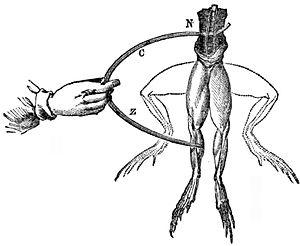
Ignaz Paul Vital Troxler est un philosophe, médecin et ophtalmologue suisse de langue allemande. On lui doit notamment la découverte de l'effet Troxler en ophtalmologie et il est le premier auteur à forger le terme de « préconscient » pour qualifier les aspects inconscients de la vie psychique. D'après lui, toute philosophie authentique doit commencer par une « anthropologie » afin de révéler dans la nature même de l'homme celle de l'univers tout entier. Cette anthropologie doit ensuite se convertir en une « anthroposophie », forme d'élévation spirituelle de l'homme.
La philosophie romantique, ou romantisme philosophique, est un courant de pensée qui apparaît à la fin du XVIIIᵉ siècle en relation avec le romantisme allemand. Ce mouvement, à la fois culturel, intellectuel et religieux, vise à reprendre tous les discours et toutes les activités intellectuelles à l'intérieur des formes artistiques et symboliques d'expression. À l'encontre du rationalisme, la philosophie romantique valorise la sensibilité et l'imagination, considérées comme d'authentiques approches de la vérité. Elle s'appuie essentiellement sur la méthode dite « analogique » et développe une pensée symbolique, recherchant la signification profonde des choses et des activités humaines dans le fond inconscient et irrationnel de l'esprit.